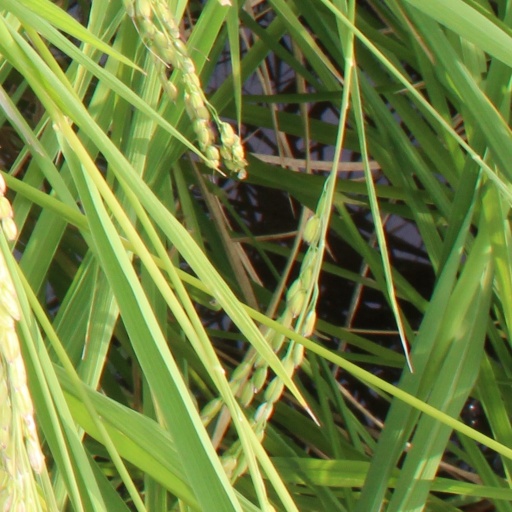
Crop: rice